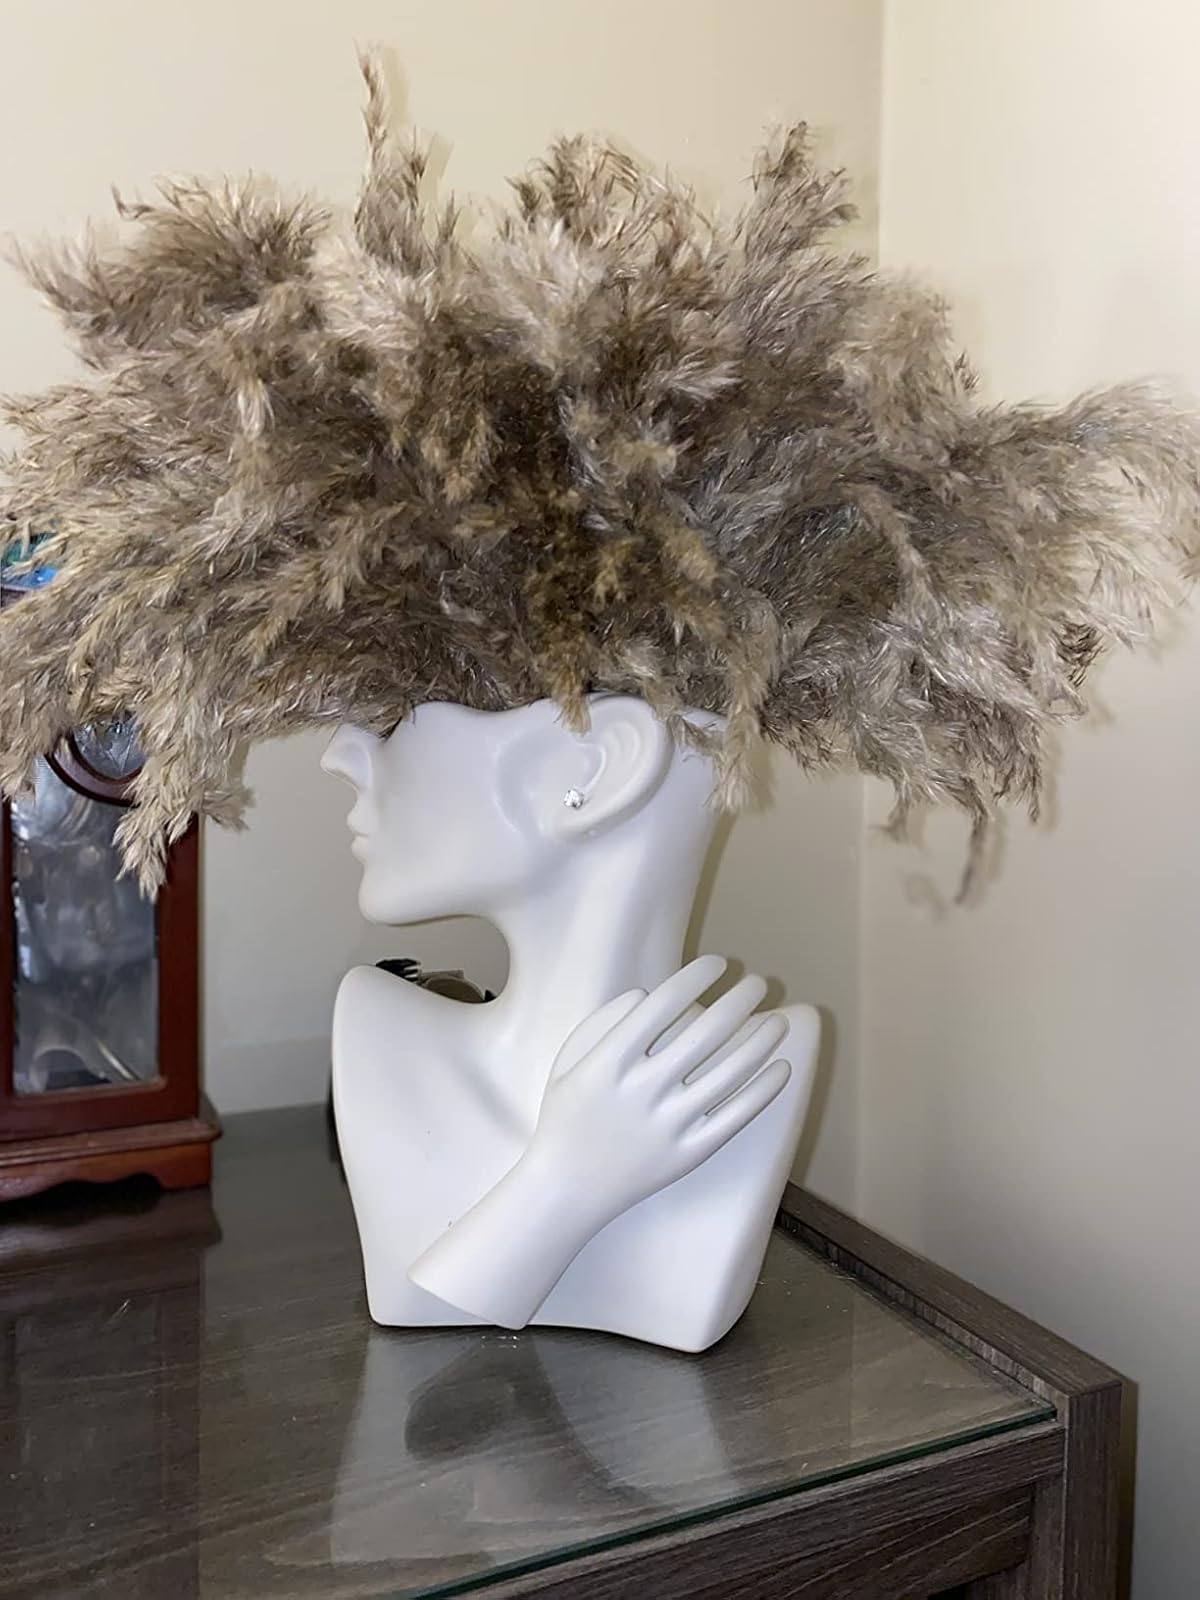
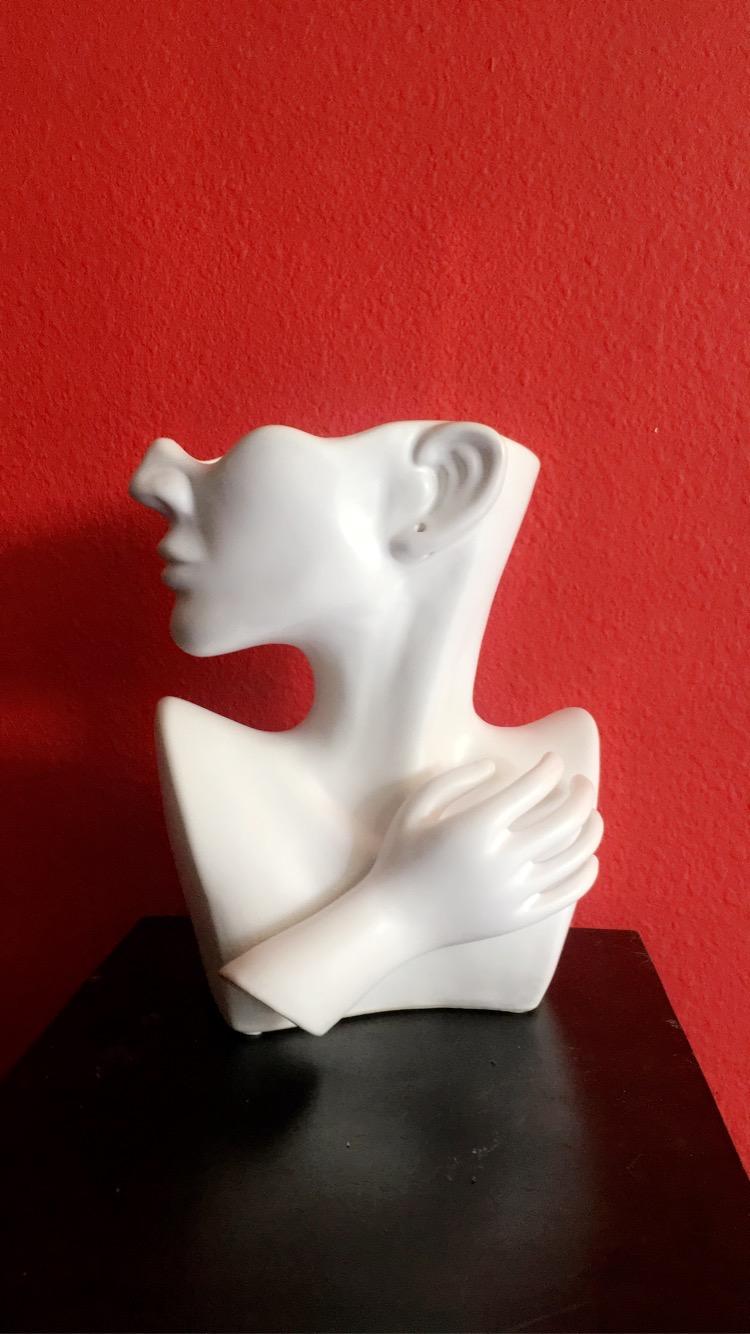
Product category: vase
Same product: yes